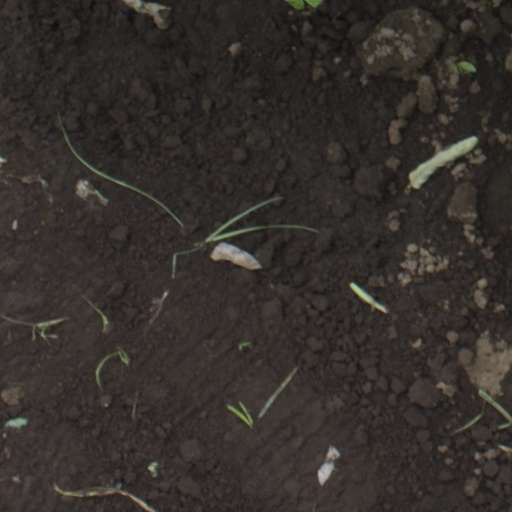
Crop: soybean